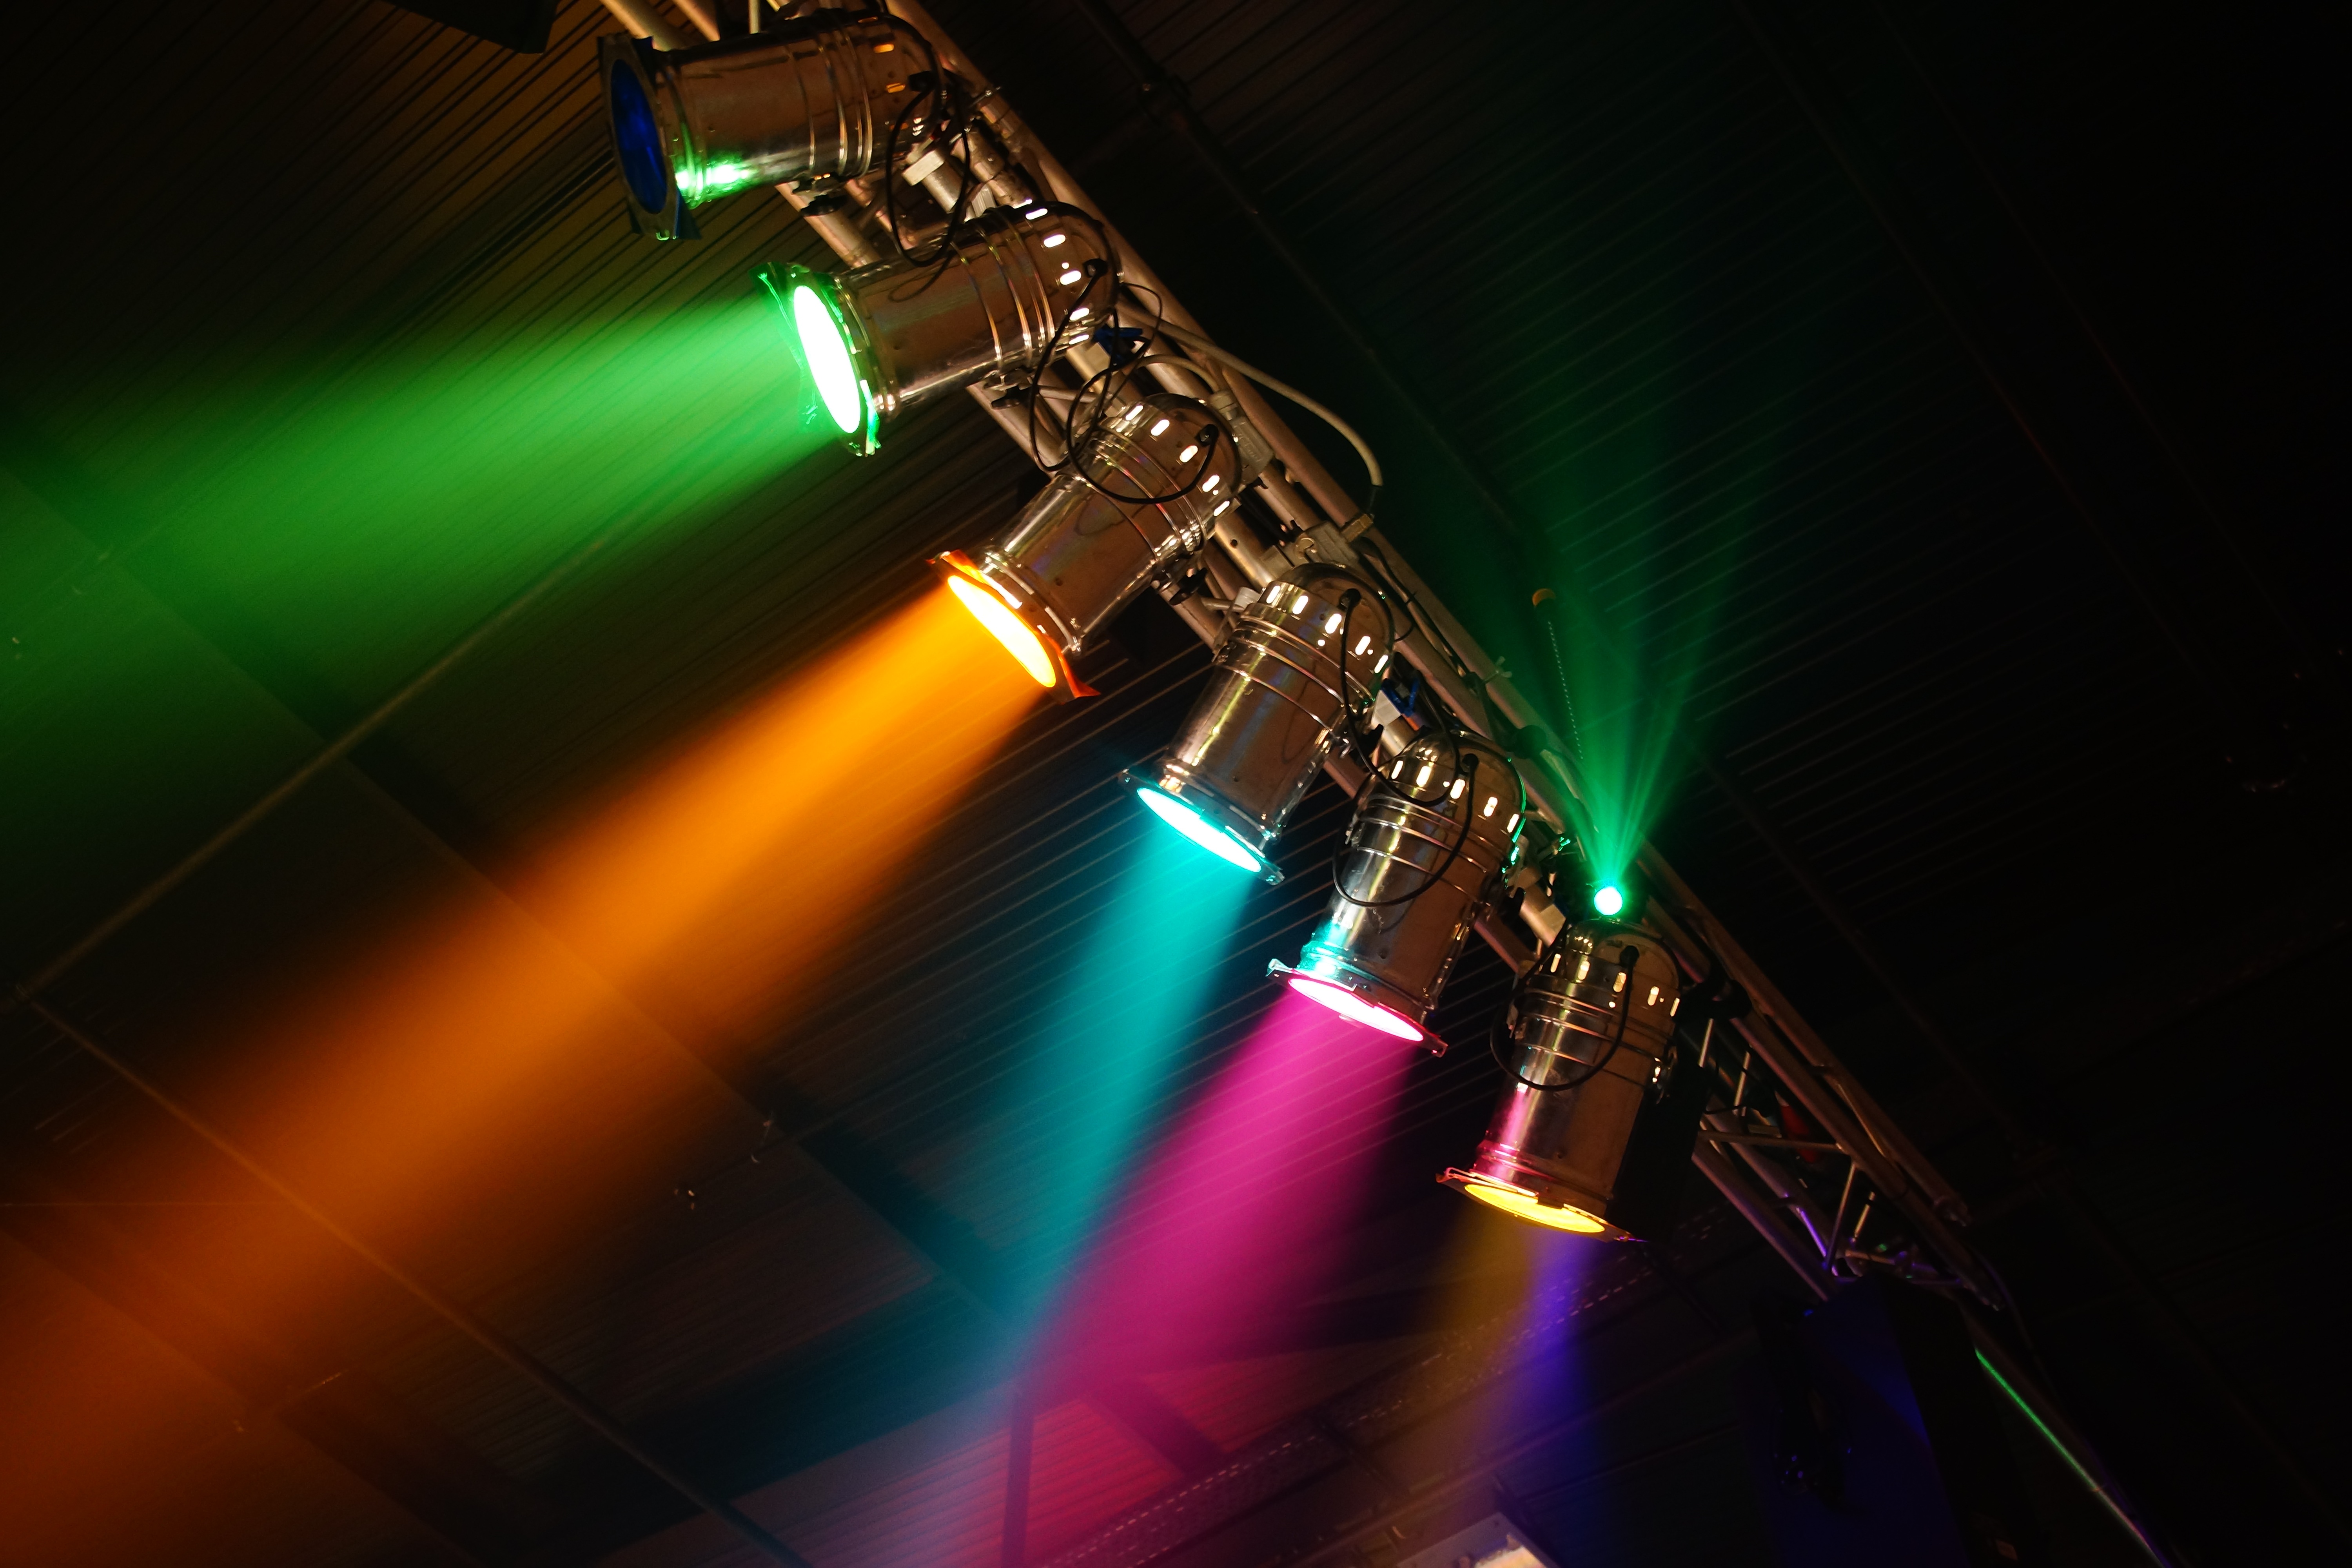
music, light, technology, fog, night, color, lamp, colorful, lighting, spotlight, lights, stage, event, atmosphere of earth